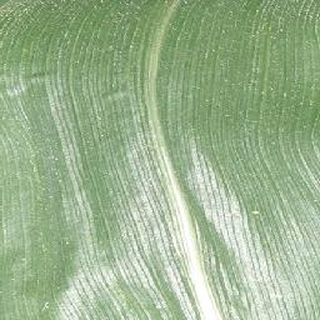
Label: healthy_corn